Tadjuddin Noor

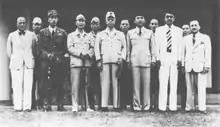
Noor (front row, second from right) in Makassar on 30 April 1945.

After graduating from Leiden, Noor began working as a lawyer in Banjarmasin. He worked there between 1936 and 1939. Starting in July 1939 until the Japanese invasion of the Indies, he became a member of the Volksraad. He began his term as a member of the Nationalist faction led by Mohammad Husni Thamrin called the , but only a few months later in the summer of 1939 he left it and joined a breakaway Sumatran group called the , which was chaired by Mangaradja Soeangkoepon. The other members of this new faction were Abdul Rasjid and Mohammad Yamin. . In 1941, he reportedly joined a Japanese fifth column conspiracy to sabotage the Indies' defense for the upcoming invasion, alongside other nationalists such as Achmad Soebardjo and Alexander Andries Maramis and Japanese agents such as Shigetada Nishijima, though, due to the Japanese campaign's rapid success, the sabotage ended up not being required.